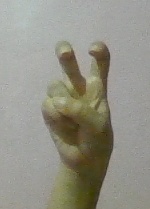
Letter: toot